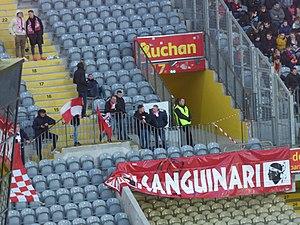
Supporters de l'AC Ajaccio pendant le match RC Lens - AC Ajaccio, comptant pour la dix-neuvième journée du championnat de France de Ligue 2 2018-2019, le 22 décembre 2018, au Stade Bollaert-Delelis de Lens.